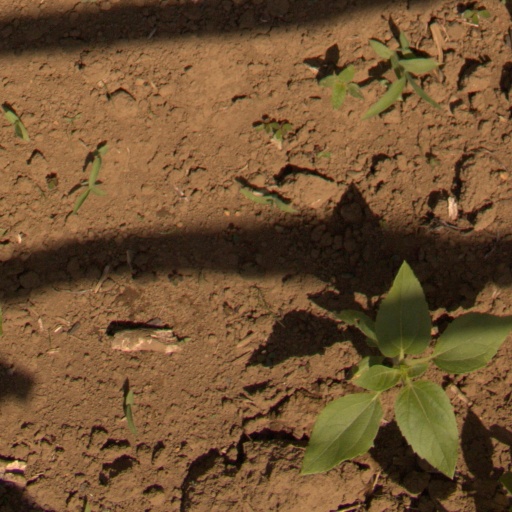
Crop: Jerusalem artichoke